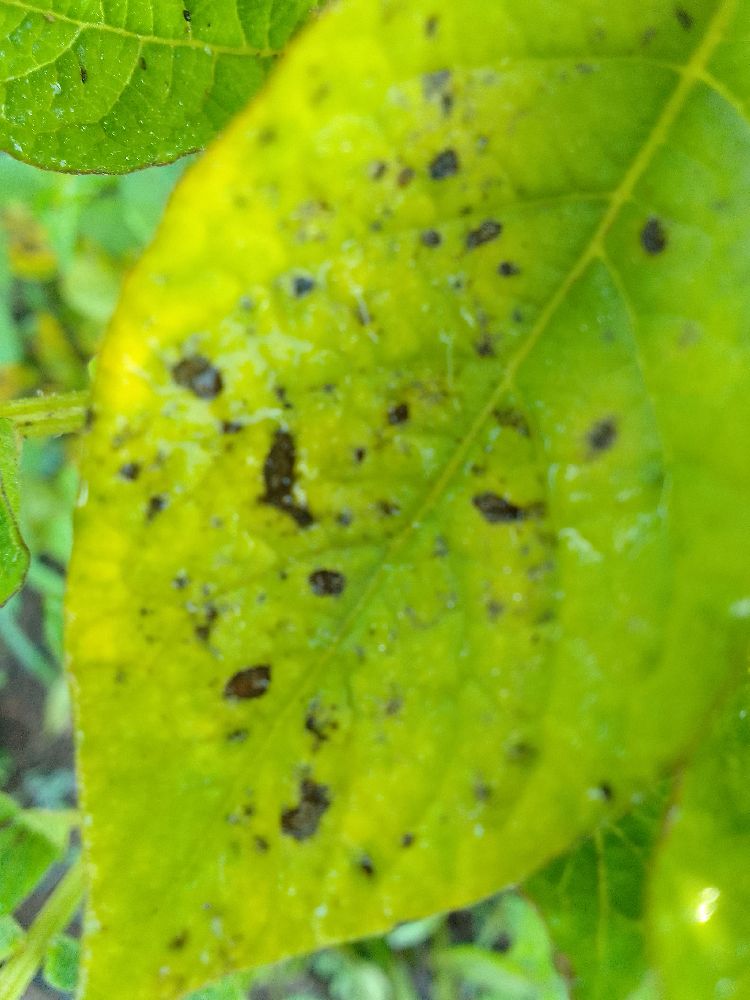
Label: Early blight